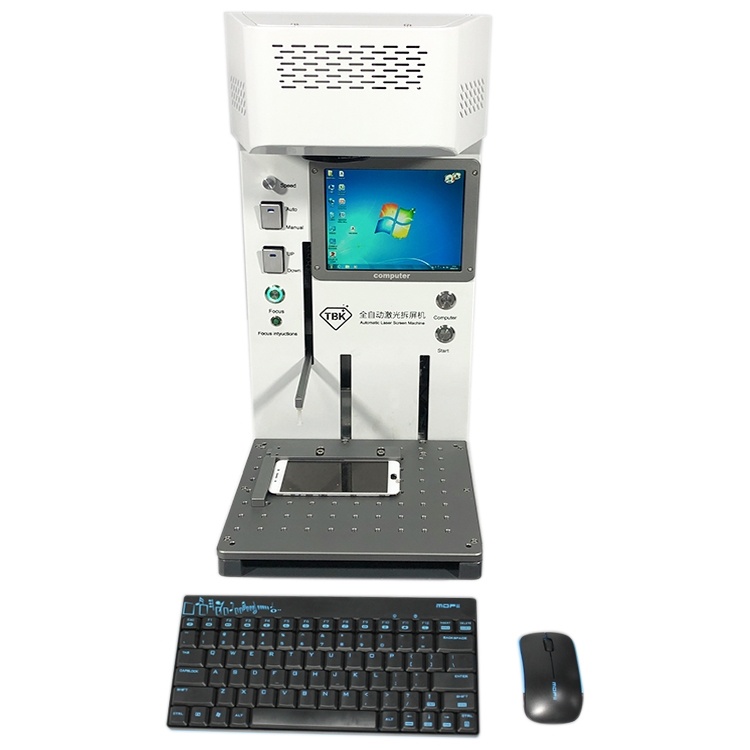
TBK-958A 220V 全自動智能激光打標拆屏機
1.可用於手機后玻璃去除劑，激光雕刻和標記 2.內置計算機和精密繪圖 3.選擇高速振鏡 4.傳感器自動對焦 5.一鍵式啟動和操作簡單 6.工作電壓：110-220V 7.激光功率：6W 8.屏幕尺寸：20x15cm 9.產品尺寸：29x57x59.8cm 10.激光頭固定和可靠 11.智能可移動頂部，左側和右側面板的智能設計方便維護 12.激光波長：1064 nm 13.激光標記深度：0.015-0.5mm 14.最大標記尺寸：175 x 175mm 15.標記線寬度：0.05-0.1mm 16.計算機屏幕尺寸（CM）：20 x 15厘米 17.產品功率：500W 規格與包裝: 通用 認證證書 CE, FCC 包裹重量 單個產品重量 4.70kgs / 10.36lb 單個產品尺寸 68cm * 40cm * 70cm / 26.77inch * 15.75inch * 27.56inch 装箱数量 1 整箱重量 5.90kgs / 13.01lb 整箱尺寸 70cm * 42cm * 72cm / 27.56inch * 16.54inch * 28.35inch 集裝箱 20GP: 125 箱 * 1 個 = 125 個 40HQ: 292 箱 * 1 個 = 292 個
Brand: TBK
Category: Business & Industrial > Science & Laboratory > Laboratory Equipment > Spectrometers > Raman Spectrometers